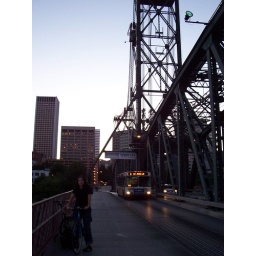
bike ride over the hawthorne bridge